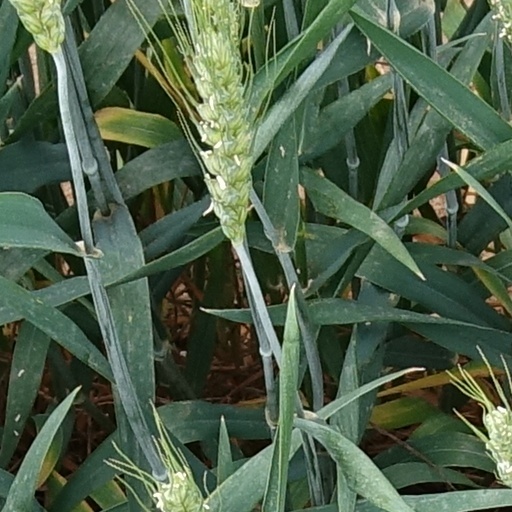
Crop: wheat